Mustang

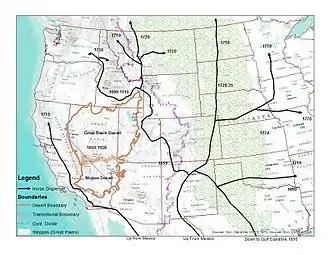
Dispersal of horses, 1600–1775

Modern horses were first brought to the Americas with the conquistadors, beginning with Columbus, who imported horses from Spain to the West Indies on his second voyage in 1493. Horses came to the mainland with the arrival of Cortés in 1519. By 1525, Cortés had imported enough horses to create a nucleus of horse-breeding in Mexico.